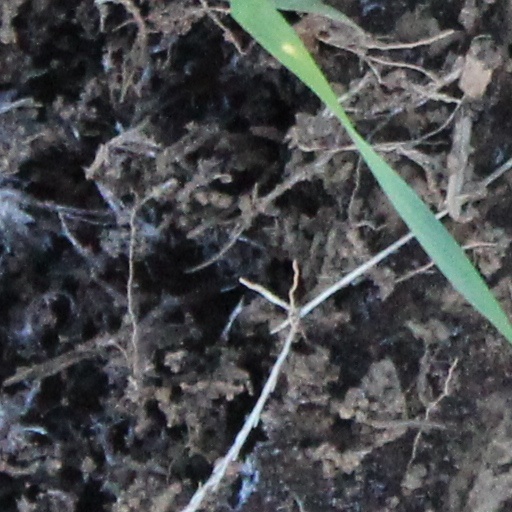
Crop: wheat